Mylapore

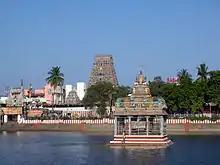
Kapaleeswarar Temple

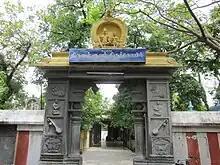
A temple for Thiruvalluvar in Mylapore

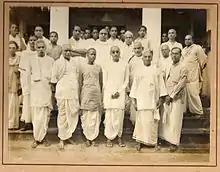
Convention of the Mylai Tamizh Sangam, early 1900s

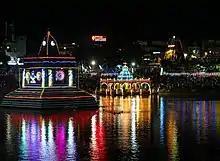
Kapaleeswarar Temple Theppam Festival

Mylapore is known for its cultural and religious heritage. Mylapore is home to hundreds of temples, churches and mosques.